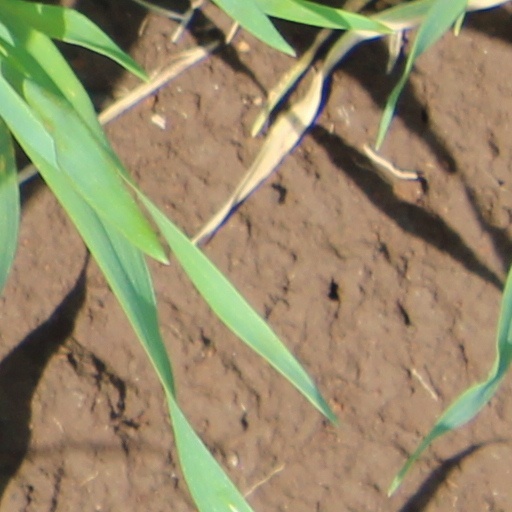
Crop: wheat